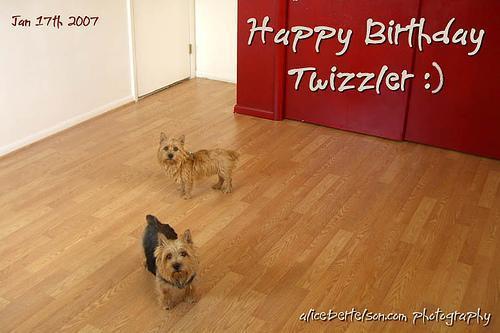
Norwich_terrier